Janet Semple

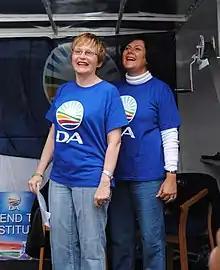
Semple and DA Leader Helen Zille

Semple was elected the Provincial Leader of the Democratic Alliance in April 2010. She defeated incumbent John Moodey by just 8 votes. She was soon appointed to the Gauteng Provincial Legislature in October 2010. She became the party's provincial spokesperson on Housing and the party's head in Boksburg.